Endorsements in the 2019 Conservative Party leadership election

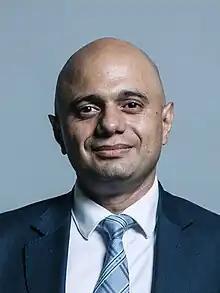
Sajid Javid (subsequently endorsed Johnson)

Prior to his elimination on 20 June, Sajid Javid had 23 backers among the Members of Parliament for the Conservative Party, including himself.